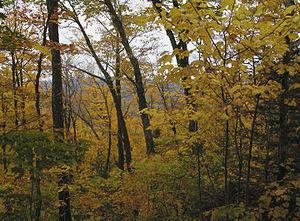
Forêt ancienne du Mont Wright, parc public de promenade et d'escalade à Stoneham-et-Tewkesbury au nord de la ville Québec dans région administrative de la Capitale-Nationale. Province de Québec, Canada.
Stoneham-et-Tewkesbury est une municipalité de cantons unis de la province de Québec située dans la municipalité régionale de comté de La Jacques-Cartier, région administrative de la Capitale-Nationale. Elle est située à la porte de la réserve faunique des Laurentides et sur la route qui relie Québec à la région du Saguenay–Lac-Saint-Jean.
Un écosystème forestier exceptionnel est un type d'aire protégée du Québec administré par le ministère des Forêts, de la Faune et des Parcs.